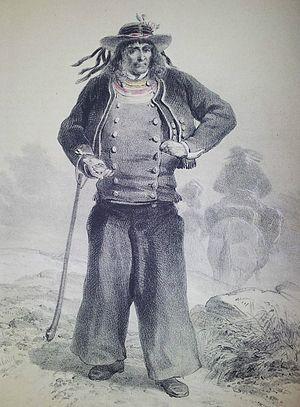
François Hippolyte Lalaisse
Pont-l'Abbé [pɔ̃labe], Pont-'n-Abad en breton, est une commune du département du Finistère, dans la région Bretagne, en France. C'est la capitale du pays Bigouden.
Le penn bazh, également écrit pen-baz ou penbas, est un bâton appartenant à la culture et à la tradition bretonne. Son équivalent irlandais est le Shillelagh.